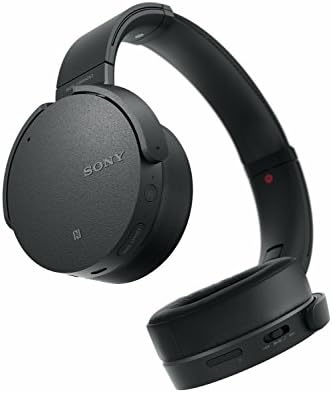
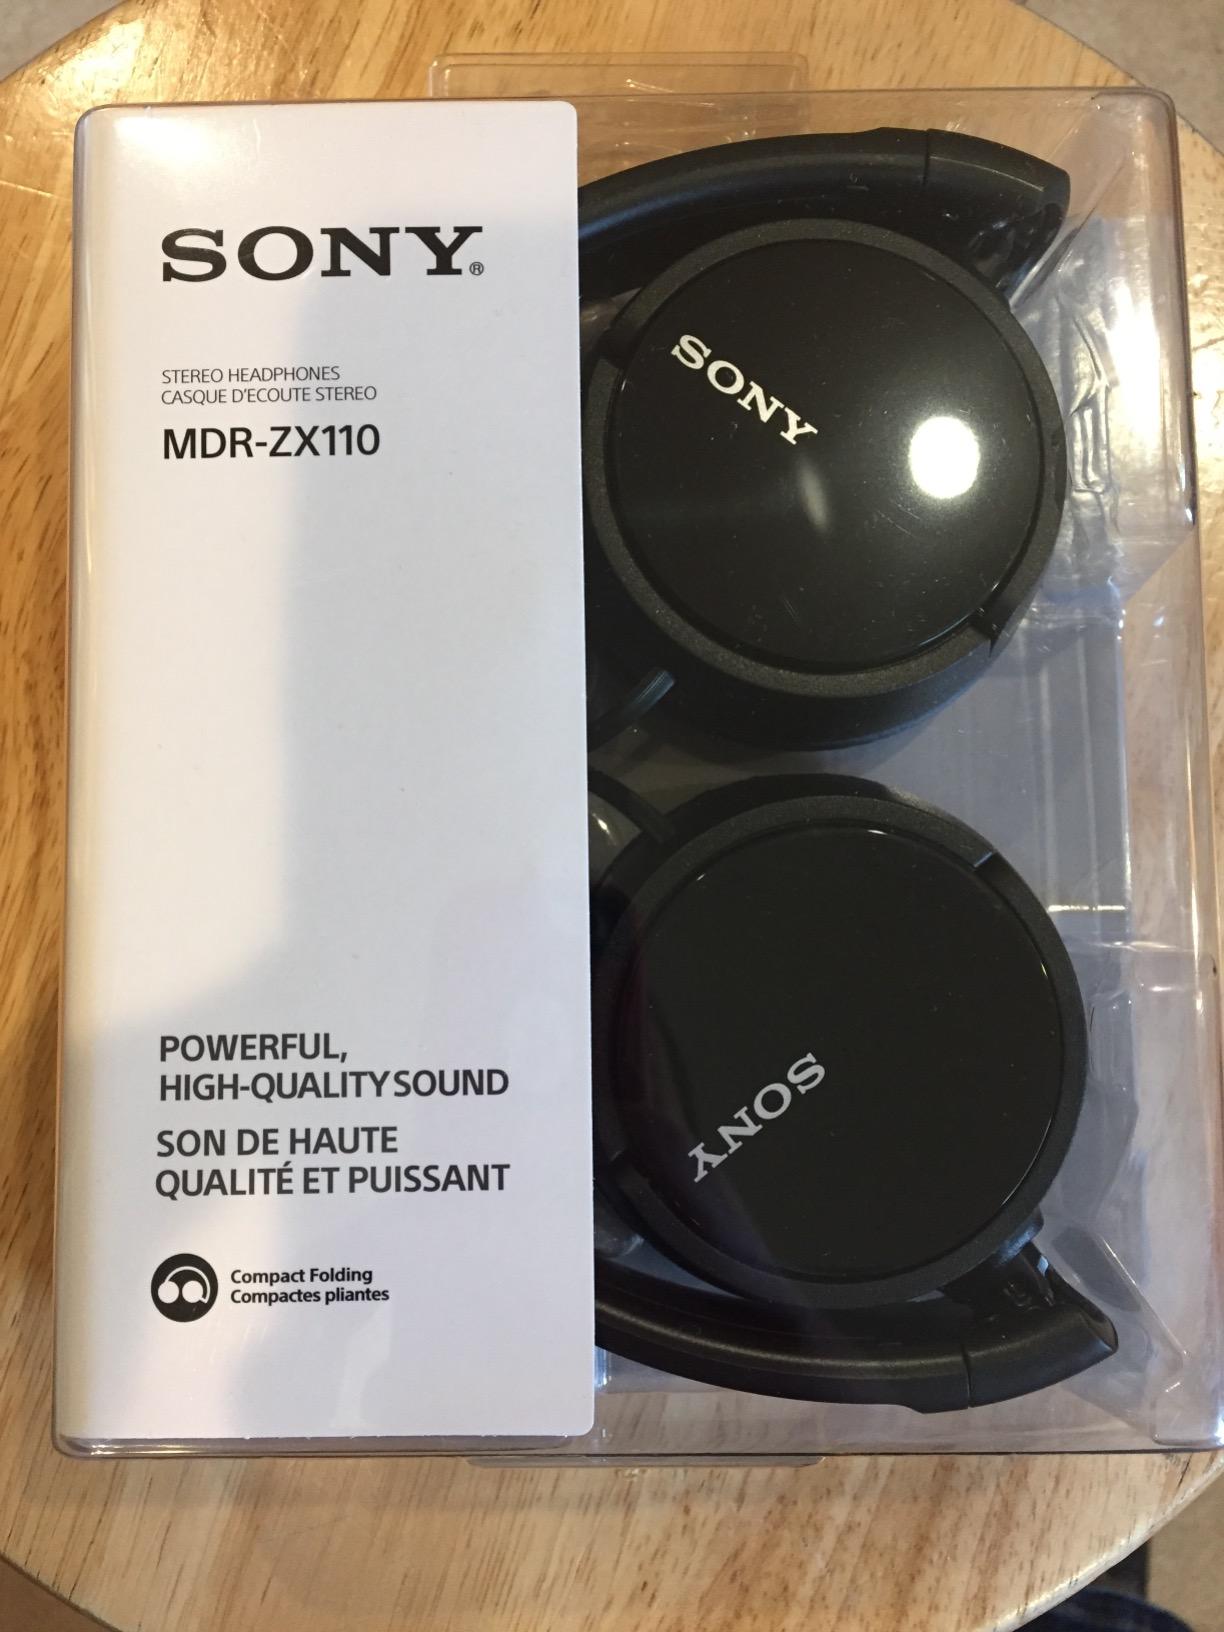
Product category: headphones
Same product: no